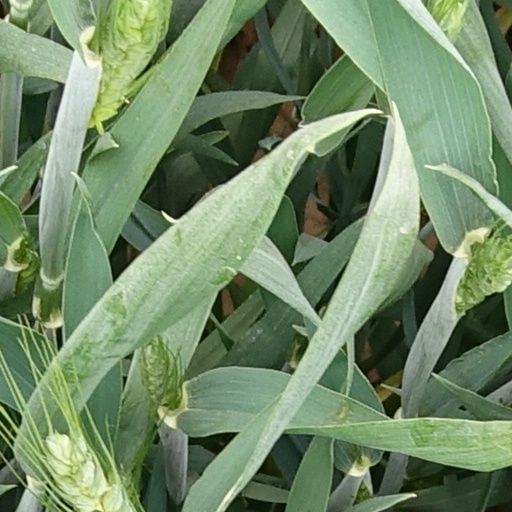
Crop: wheat